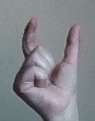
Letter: nun